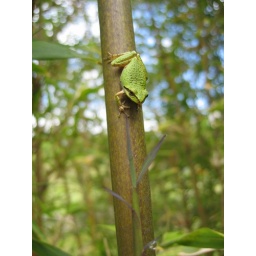
the down hill climb in the tiny forest